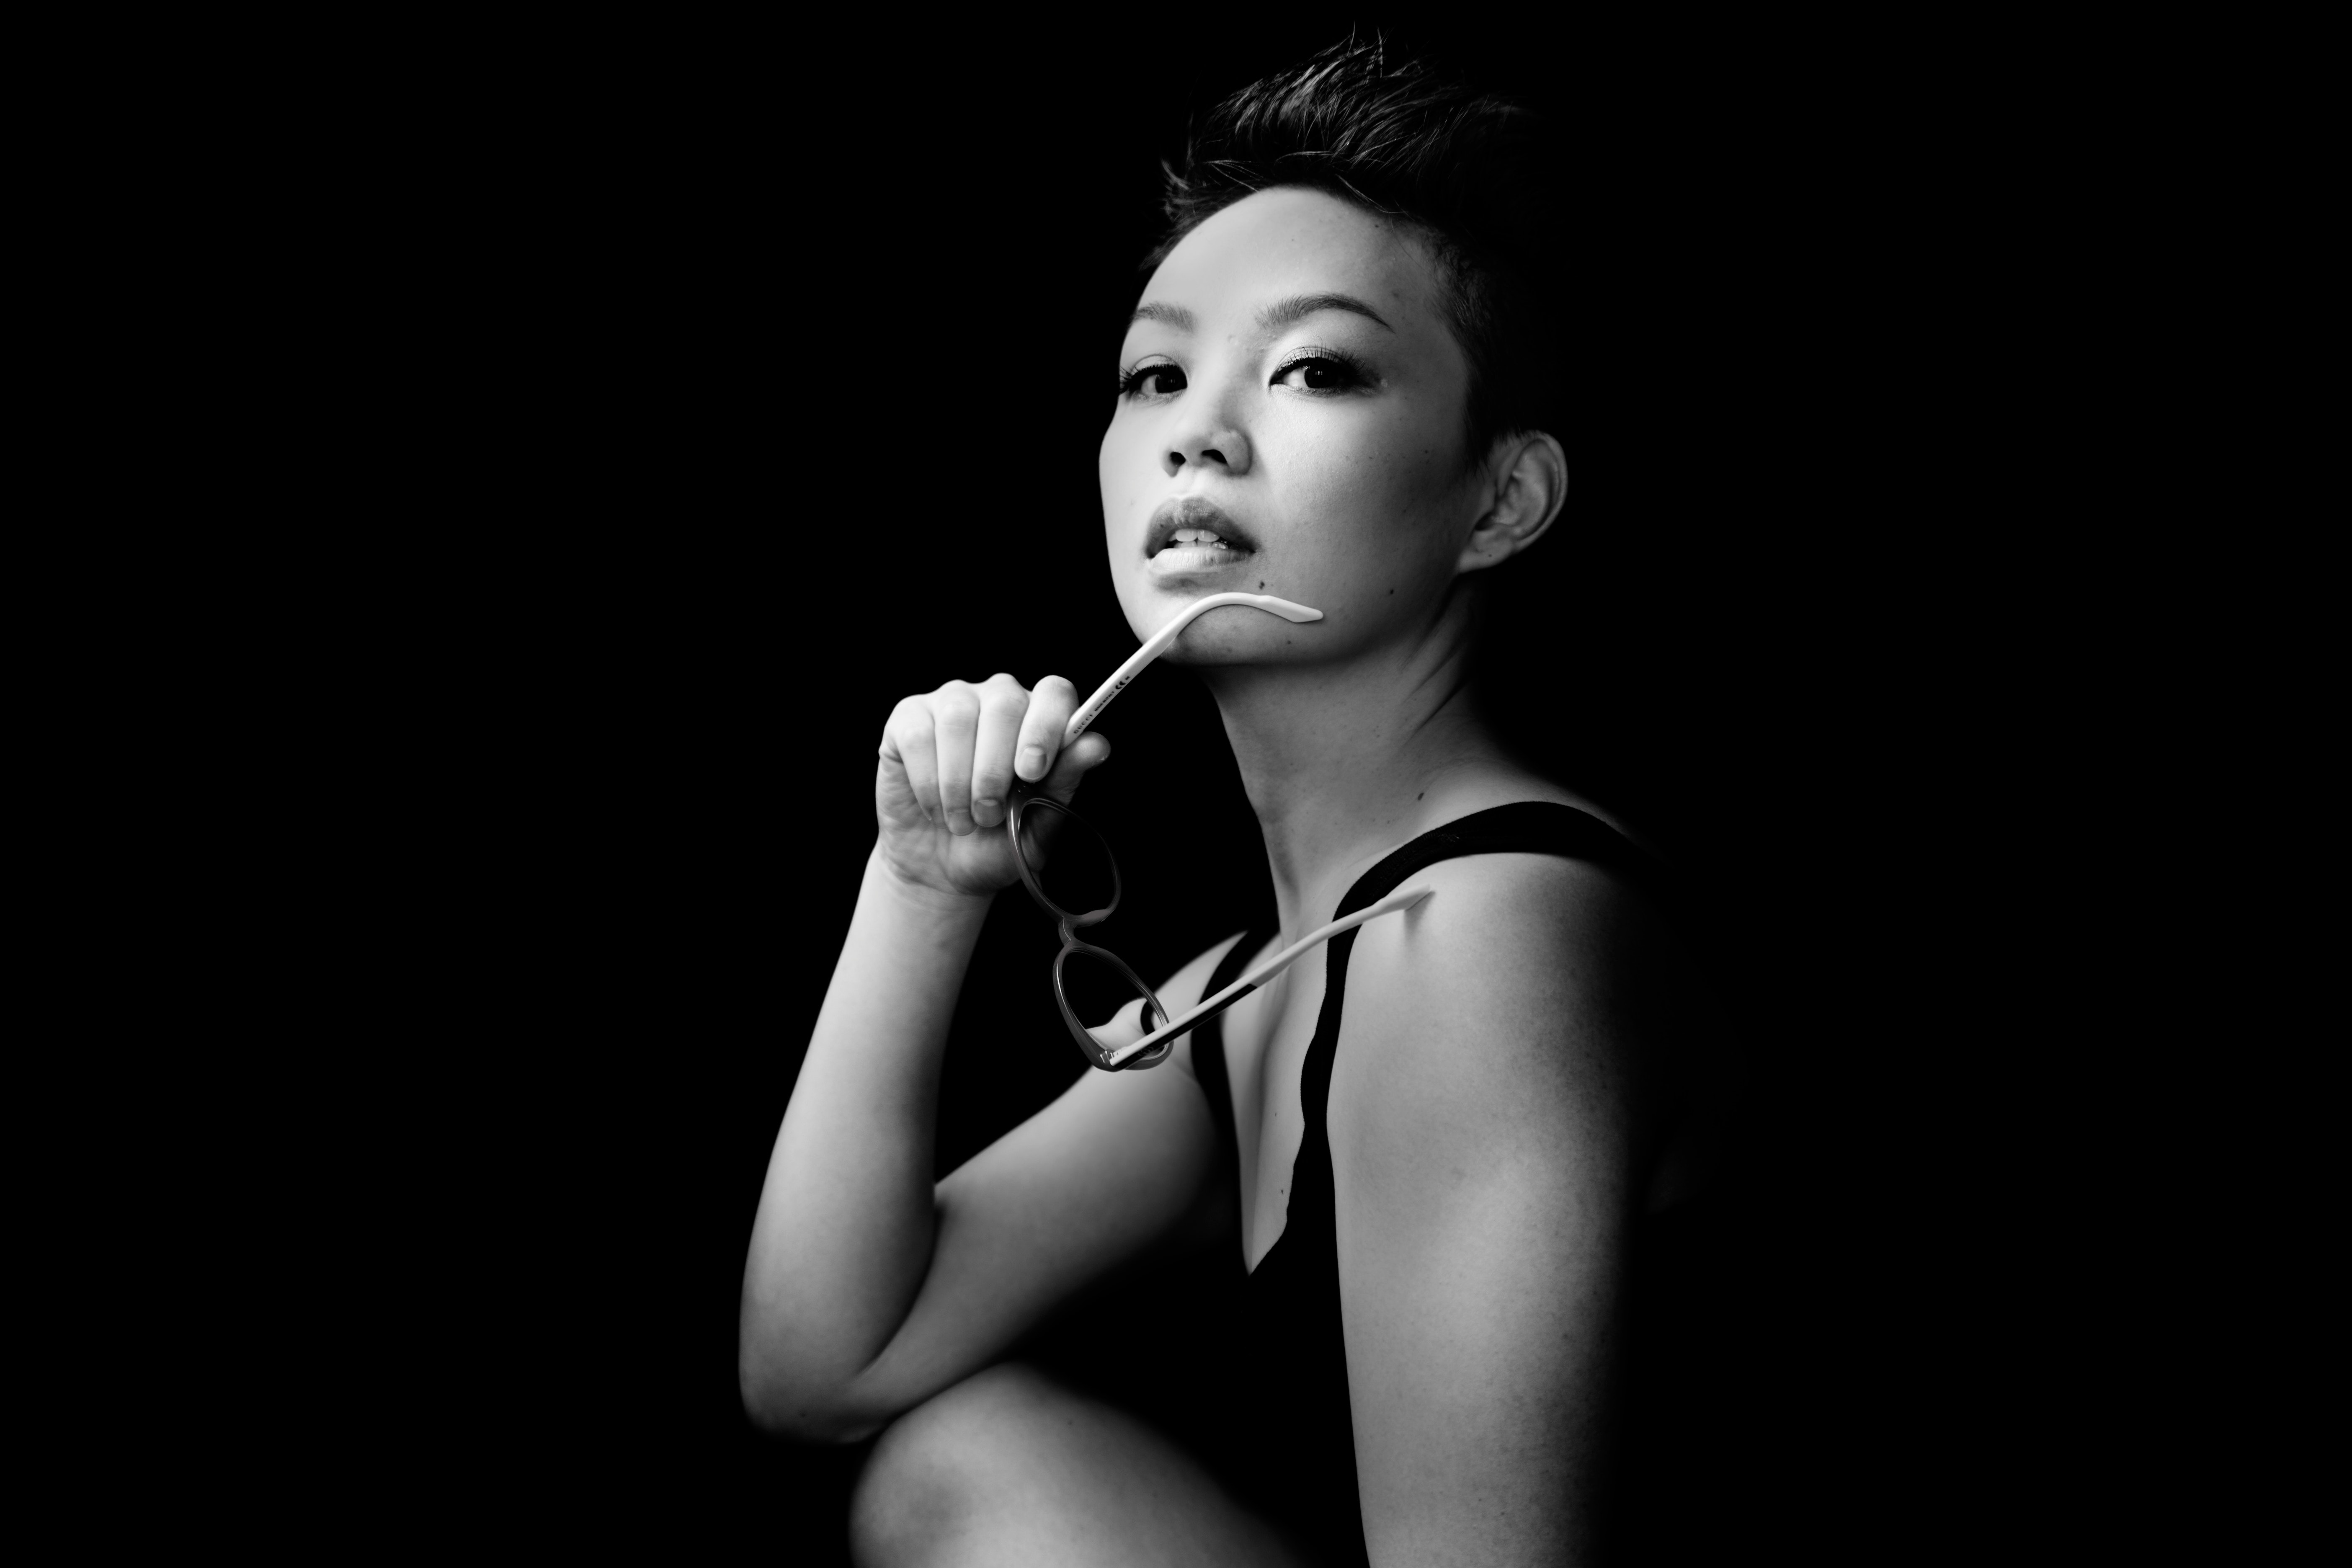
black, beauty, black and white, model, monochrome photography, photography, photo shoot, shoulder, girl, black hair, monochrome, darkness, hand, flash photography, computer wallpaper